Super Art Fight

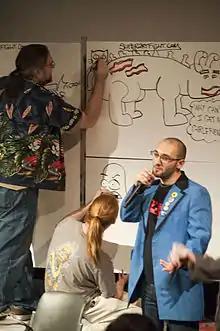
Super Art Fight at ROFLcon 2010

Super Art Fight artists often develop personas that take inspiration from a variety of popular culture influences such as luchadores and pro wrestling. Personas range from simply a nickname to a full costume with props. Many of the artists are creative professionals such as graphic designers and art teachers. A large percentage of the artists have their own webcomics.